Jose Canseco

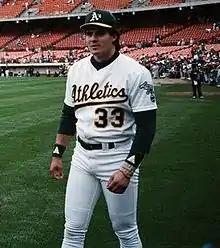
Canseco with the A's in 1989

During the preseason of 1988, Canseco guaranteed he would hit at least 40 home runs and steal at least 40 bases in the upcoming season. The Athletics lineup featured established players with a lot of experience like former MVPs Dave Parker and Don Baylor, as well as outfielder Dave Henderson, and third baseman Carney Lansford, that complemented McGwire and Canseco in the middle of the batting order. After alternating between batting second and third in the lineup for the first 10 games of the season, he was inserted in the number 3 spot for the rest of the season. He also moved from left to right field. Canseco hit a home run on Opening Day against the Seattle Mariners and had his first stolen base of the season. During the first 40 games of the season, he hit for a .300 batting average with 10 home runs and 15 stolen bases. His first multi-home run game was on July 3 against the Toronto Blue Jays at Exhibition Stadium during a 16-inning contest in which Canseco had a 3-for-7 performance, with 3 home runs and 6 runs batted in. By the All-Star break, he had 24 home runs (1st in the American League), 22 stolen bases, and 67 RBIs (2nd in the AL). He was selected by fans to the All-Star Game as one of the starting outfielders, batting fourth in the lineup. On July 31, he had his second and last multi-home run game of the year against the Seattle Mariners, hitting 2 homers. On September 18, he hit his 40th home run of the year against the Kansas City Royals in front of the Oakland crowd. Five days later against the Milwaukee Brewers, Canseco stole 2 bases, the second one coming after his first bunt of the season, to become the first 40-40 player in Major League history. With a .393/.446/.753 slash line, 8 home runs, and 24 RBIs in 24 games for the month, he was named the American League's Player of the Month for September. A well-rounded team with lots of power, great starting and relief pitching, and a sound defense, the Oakland Athletics finished the season with a major league-best 104 wins and swept the Boston Red Sox in 4 games in the ALCS. For the series, Canseco had a .313 batting average and hit home runs in games one, two, and four, and all of them either tied the game or gave the Athletics the lead, but the ALCS MVP Award went to reliver Dennis Eckersley who had 4 saves in 4 chances. The A's met the Los Angeles Dodgers in the World Series, a matchup that featured the leading candidate to win the American League MVP Award facing the eventual National League Cy Young Award winner, Orel Hershiser. The Dodgers prevailed, upsetting the A's in five games. Canseco hit a grand slam in Game 1 during his first official World Series at-bat (though his second plate appearance, after he was hit by a pitch in the first inning), tying Gene Tenace for the Athletics’ franchise record of most home runs in a single postseason with 4, but it would be his only hit in the Series. He was unanimously named the American League's Most Valuable Player in 1988 (making him the seventh player in league history to win the award unanimously) with a .307 batting average, 120 runs scored (second in the league), and 347 total bases (2nd), and leading the major leagues with 76 extra-base hits, 124 RBIs, 42 home runs, a .569 slugging percentage, and a 14.5 home run per at-bat ratio. His 40 stolen bases were the fourth highest in the league. 27 of his 42 home runs of the season either tied the game or gave the Athletics the lead. He also won his first Silver Slugger Award. He was exclusively a right fielder during the year, playing in 144 games on defense, committing 7 errors in 322 chances, and had 304 putouts for a .978 fielding percentage. He was third in the league in outfielder assists with 11.